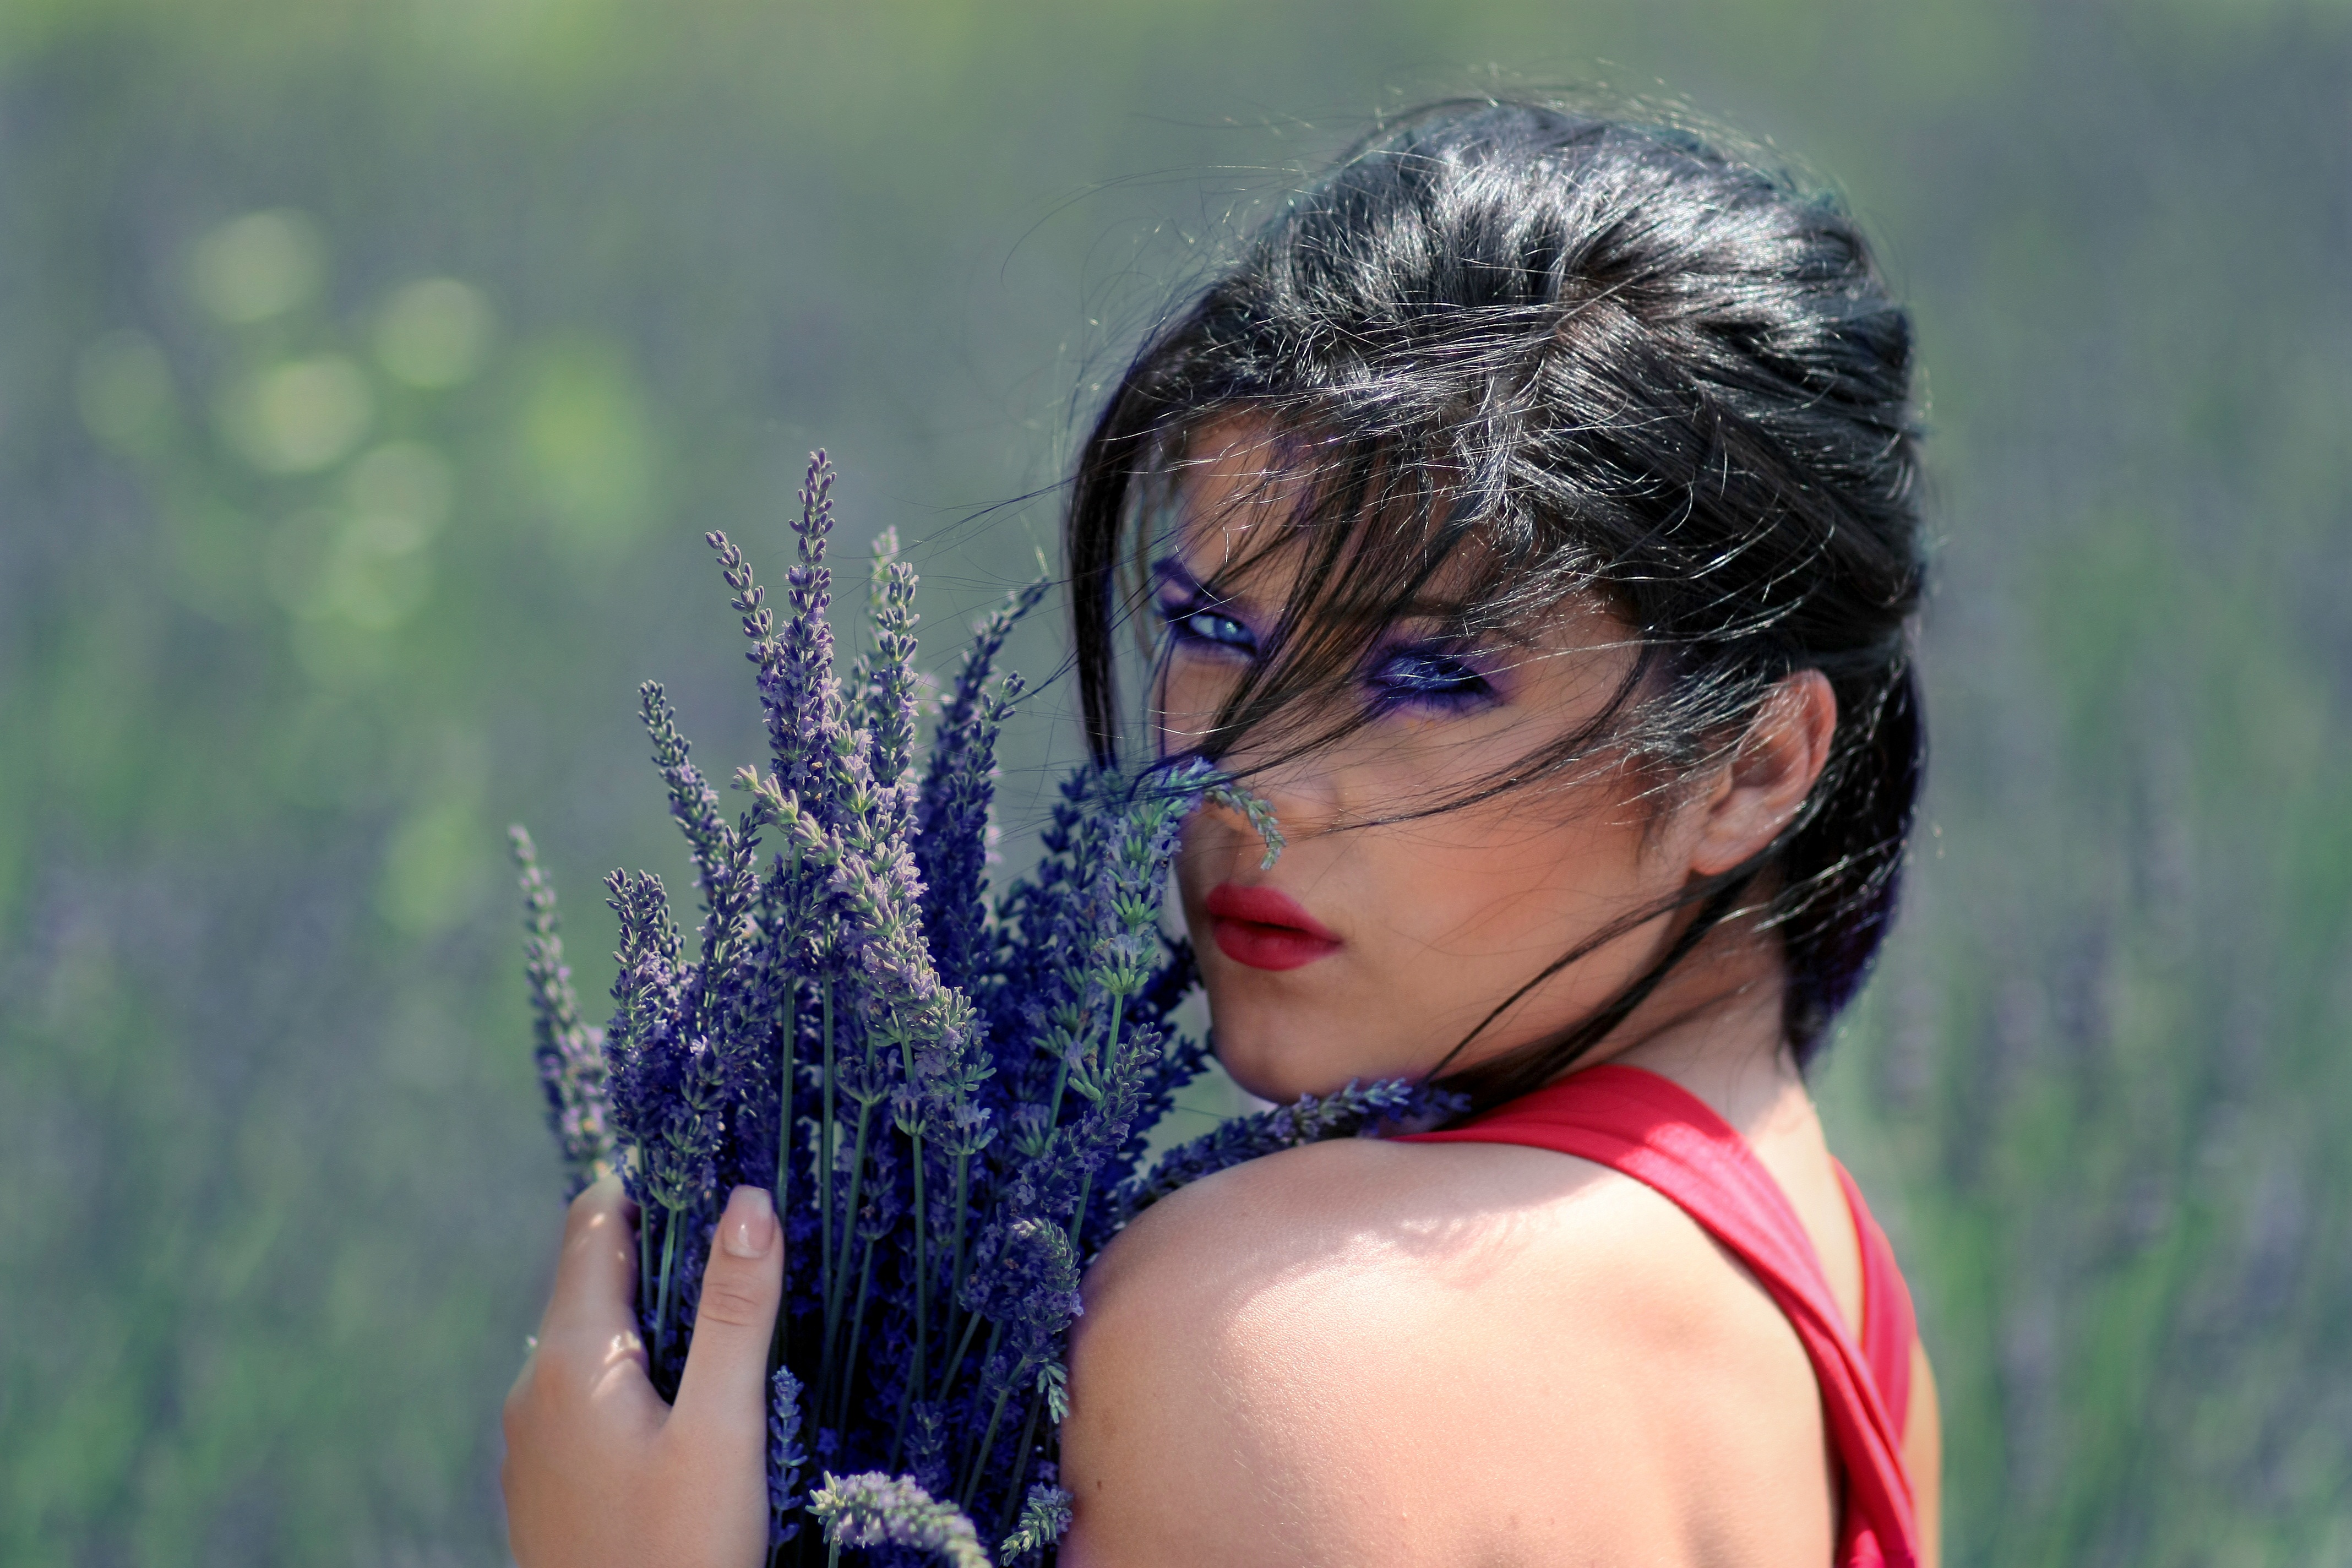
nature, grass, person, girl, woman, hair, photography, flower, brunette, portrait, model, spring, fashion, blue, lady, facial expression, season, lavender, smile, flowers, close up, fun, eye, head, photograph, skin, beauty, organ, emotion, blue eyes, photo shoot, portrait photography